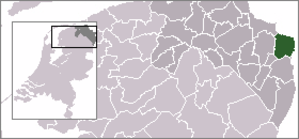
Reiderland est une ancienne commune néerlandaise située dans la province de Groningue, existant de 1990 à 2010.